James Bessen

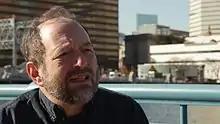
Bessen in 2010

Bessen researches the economics of innovation, including patents and economic history. He has written about software patents with Eric Maskin, arguing that they might inhibit innovation rather than stimulate progress. With Michael J. Meurer, he wrote "Patent Failure: How Judges, Bureaucrats, and Lawyers Put Innovators at Risk" as well as papers on patent trolls. His book "Learning by Doing: The Real Connection Between Innovation, Wages, and Wealth" argues that major new technologies require new skills and knowledge that are slow and difficult to develop, affecting jobs and wages.